Udayagiri Caves

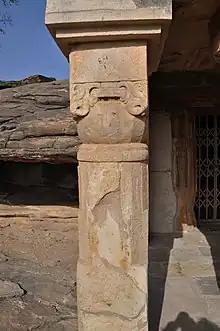
Pillar at Udayagiri Cave 1

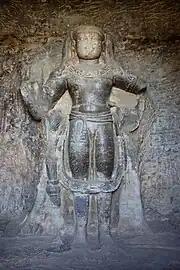
Skanda (Kartikeya) sculpture in Cave 3.

Cave 1 is the southernmost cave and a false one because one of the side and its front is not of the original rock but added in. Its roof is integrated from the natural ledge of the rock. It moulding style is similar to those found in Tigawa Hindu temple. The mandapa inside the temple is a square with side, while the sanctum is 7 feet by 6 feet. Outside, Cunningham reported four square pillars. The back wall of the cave has a deity carved into the rock wall, but this was damaged by chiseling later at some point. The iconographic markers are gone and the deity is unknown.